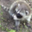
Label: raccoon